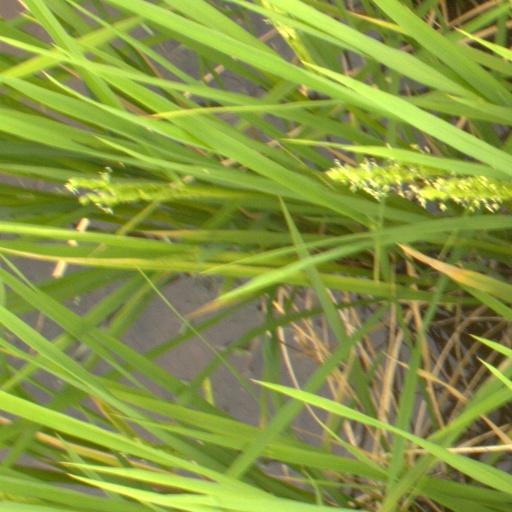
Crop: rice